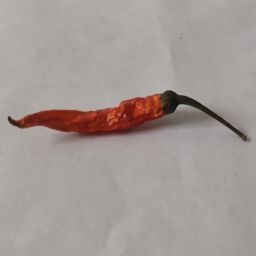
Crop: Chile Pepper
Quality: Dried